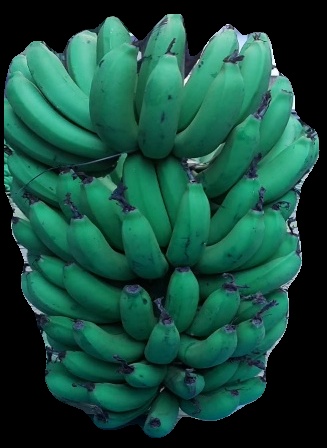
Variety: pachbale
Grade: grade2